Charlotte Egerton, Countess of Bridgewater

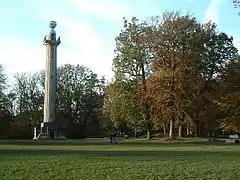
Charlotte approved the erection of the Bridgewater Monument at Ashridge in 1832 after some disagreement

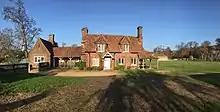
The Keeper's Lodge at Berkhamsted Castle, thought to be the location of the Countess of Bridgewater's soup kitchen, c.1841-79

Charlotte Haynes married General John Egerton on 14 January 1783 at 58 Welbeck Street in London. Egerton was the eldest son of the Right Reverend John Egerton, Bishop of Durham and Lady Anne Sophia Grey and a prominent member of the Egerton family. As well as being a serving army officer, Egerton was serving as MP for Brackley in Northamptonshire.